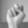
ASL letter: N